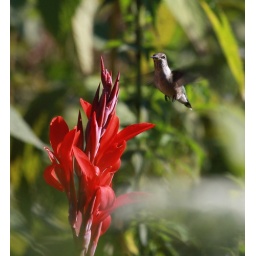
A hummingbird visitng the flower and butterfly garden in a state park in Iowa. Best view large on black.